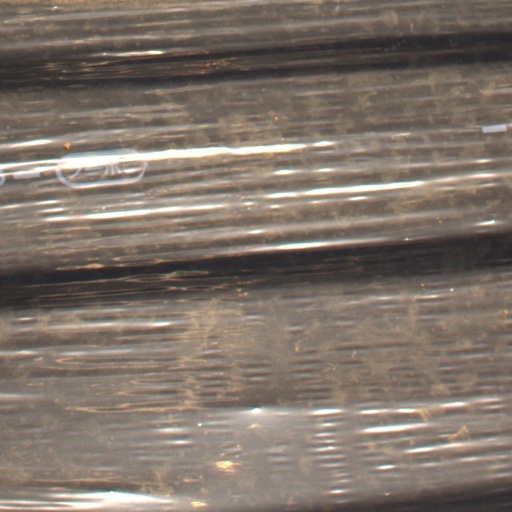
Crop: Jerusalem artichoke